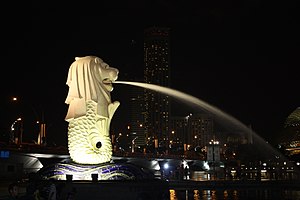
Singapore / Økonomi / Turisme
The Merlion i Merlion Park.
Singapore, officielt Republikken Singapore er en østat, som ligger ved sydspidsen af Malayahalvøen. Landet ligger 137 kilometer nord for ækvator, syd for den malaysiske stat Johor og nord for de indonesiske Riauøerne. Med sine 710,2 km² er Singapore en mikrostat, og det er det mindste land i Sydøstasien. Det er betydeligt større end Monaco og Vatikanet, som er de eneste andre selvstændige bystater.